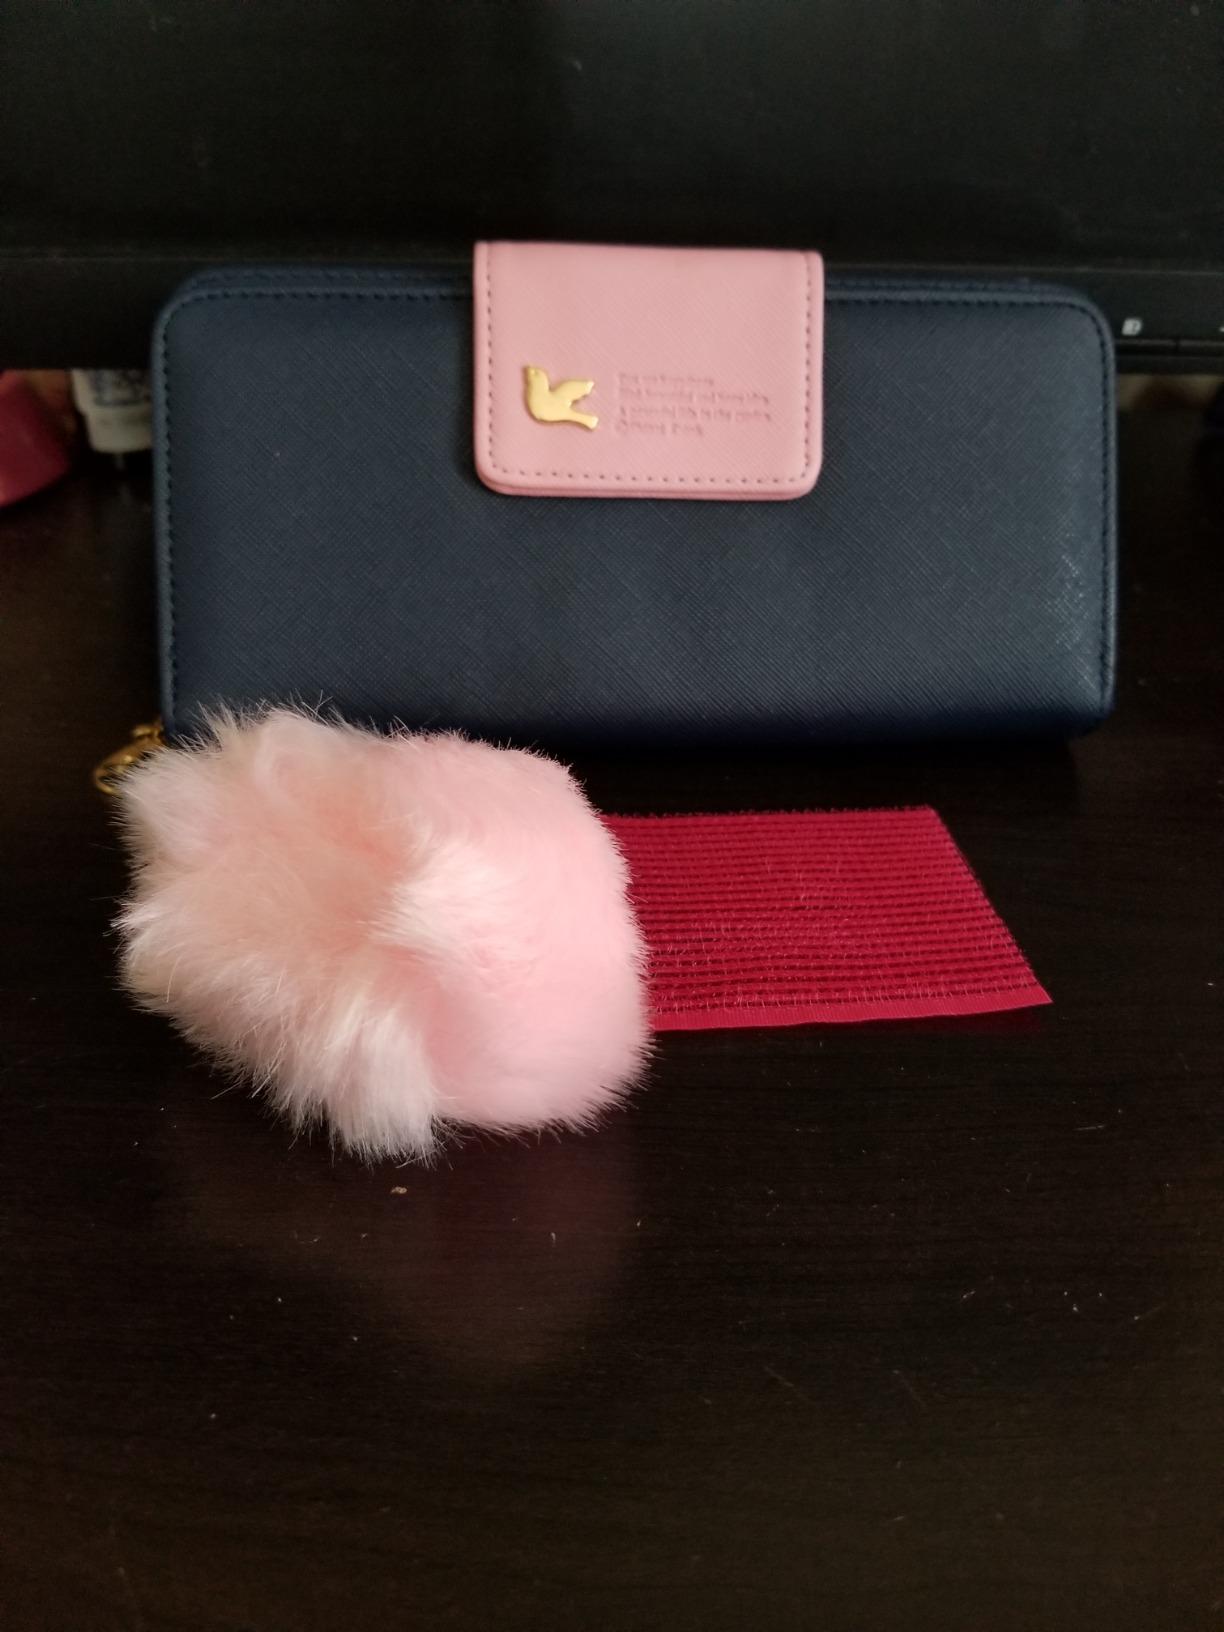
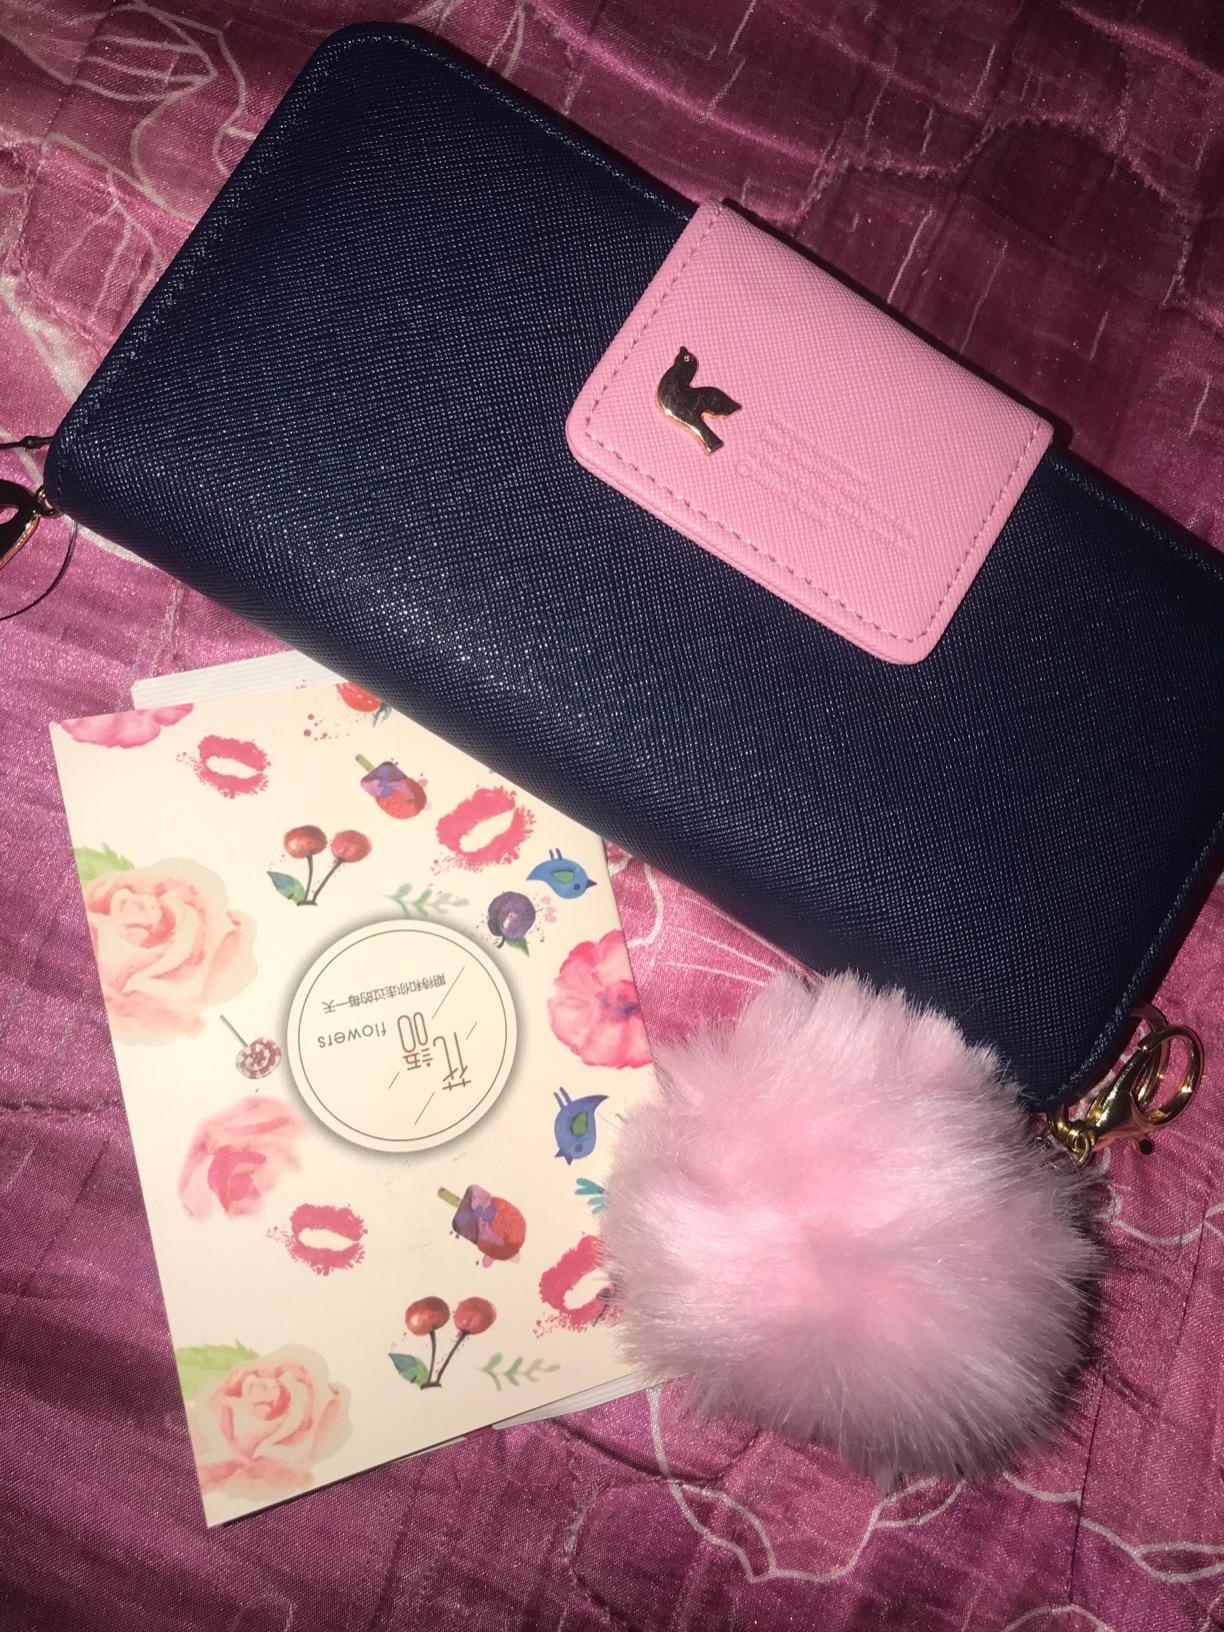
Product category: accessories_handbag
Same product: yes